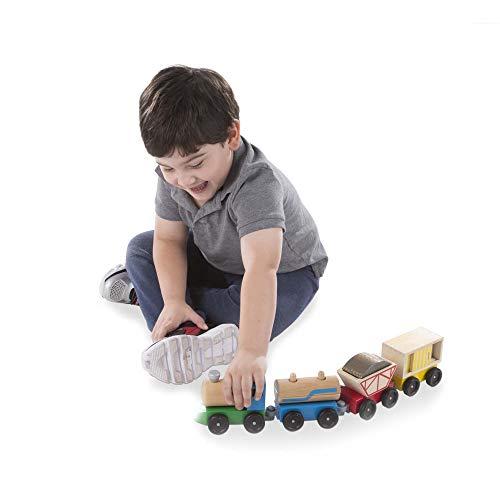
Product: Melissa & Doug Cargo Train - Classic Wooden Toy (4 linking cars, approx. 5 inches long each)
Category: Toys & Games | Play Vehicles | Play Trains & Railway Sets | Train Cars
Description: Wheeled 4-car wooden cargo train.
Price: $19.99
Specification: ProductDimensions:21x3x5.5inches|ItemWeight:2.2pounds|ShippingWeight:2.24pounds(Viewshippingratesandpolicies)|DomesticShipping:ItemcanbeshippedwithinU.S.|InternationalShipping:ThisitemcanbeshippedtoselectcountriesoutsideoftheU.S.LearnMore|ASIN:B01B1UQ2X6|Itemmodelnumber:705|Manufacturerrecommendedage:36months-5years